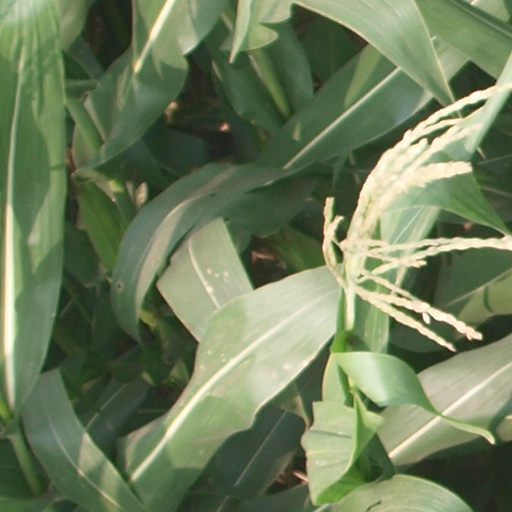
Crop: maize; corn